Charles de Grimaldi-Régusse

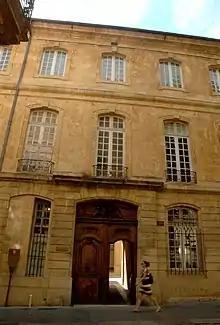
Hôtel Boyer de Fonscolombe

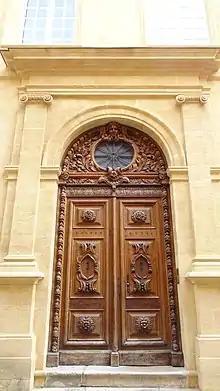
Hôtel de Grimaldi-Régusse

Charles de Grimaldi-Régusse was born on August 10, 1612. His father was Pierre de Grimaldi and his mother, Suzanne de Laydet. His maternal grandfather was a parliamentary advisor to the Parlement of Aix-en-Provence. He was orphaned at the age of five and raised by his grandfather, Gaspard de Grimaldi, in La Ciotat. In 1630, his grandfather commissioned a building for him located at 18, rue Adolphe Abeille in La Ciotat (now demolished). He was educated in a Jesuit college in Avignon for eight years. He studied Law and received a Doctorate in Law on December 13, 1630.